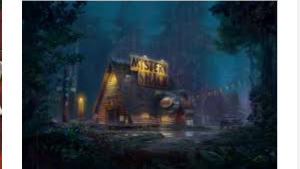
Portrait style: Cartoon Portrait